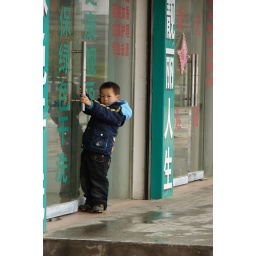
A little boy playing on the door of the tailor shop near my apartment.